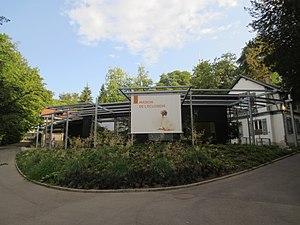
Parc zoologique de Mulhouse
Le Parc zoologique et botanique de Mulhouse est un parc zoologique français situé en région Grand Est, dans le Haut-Rhin, au sud-est de la ville de Mulhouse. Créé en 1868 par des industriels, menés par Charles Thierry-Mieg fils, il sera successivement la propriété du Cercle mulhousien, de la Société industrielle de Mulhouse, puis de la Ville à partir de 1893. Il est aujourd'hui géré par la communauté d'agglomération de la région mulhousienne, Mulhouse Alsace Agglomération. Son directeur est, depuis 2010, le vétérinaire Brice Lefaux.